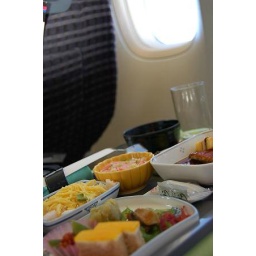
lunch courtesy of JAL - cute pink noodles and a lovely mixed plate in a bright spring palette